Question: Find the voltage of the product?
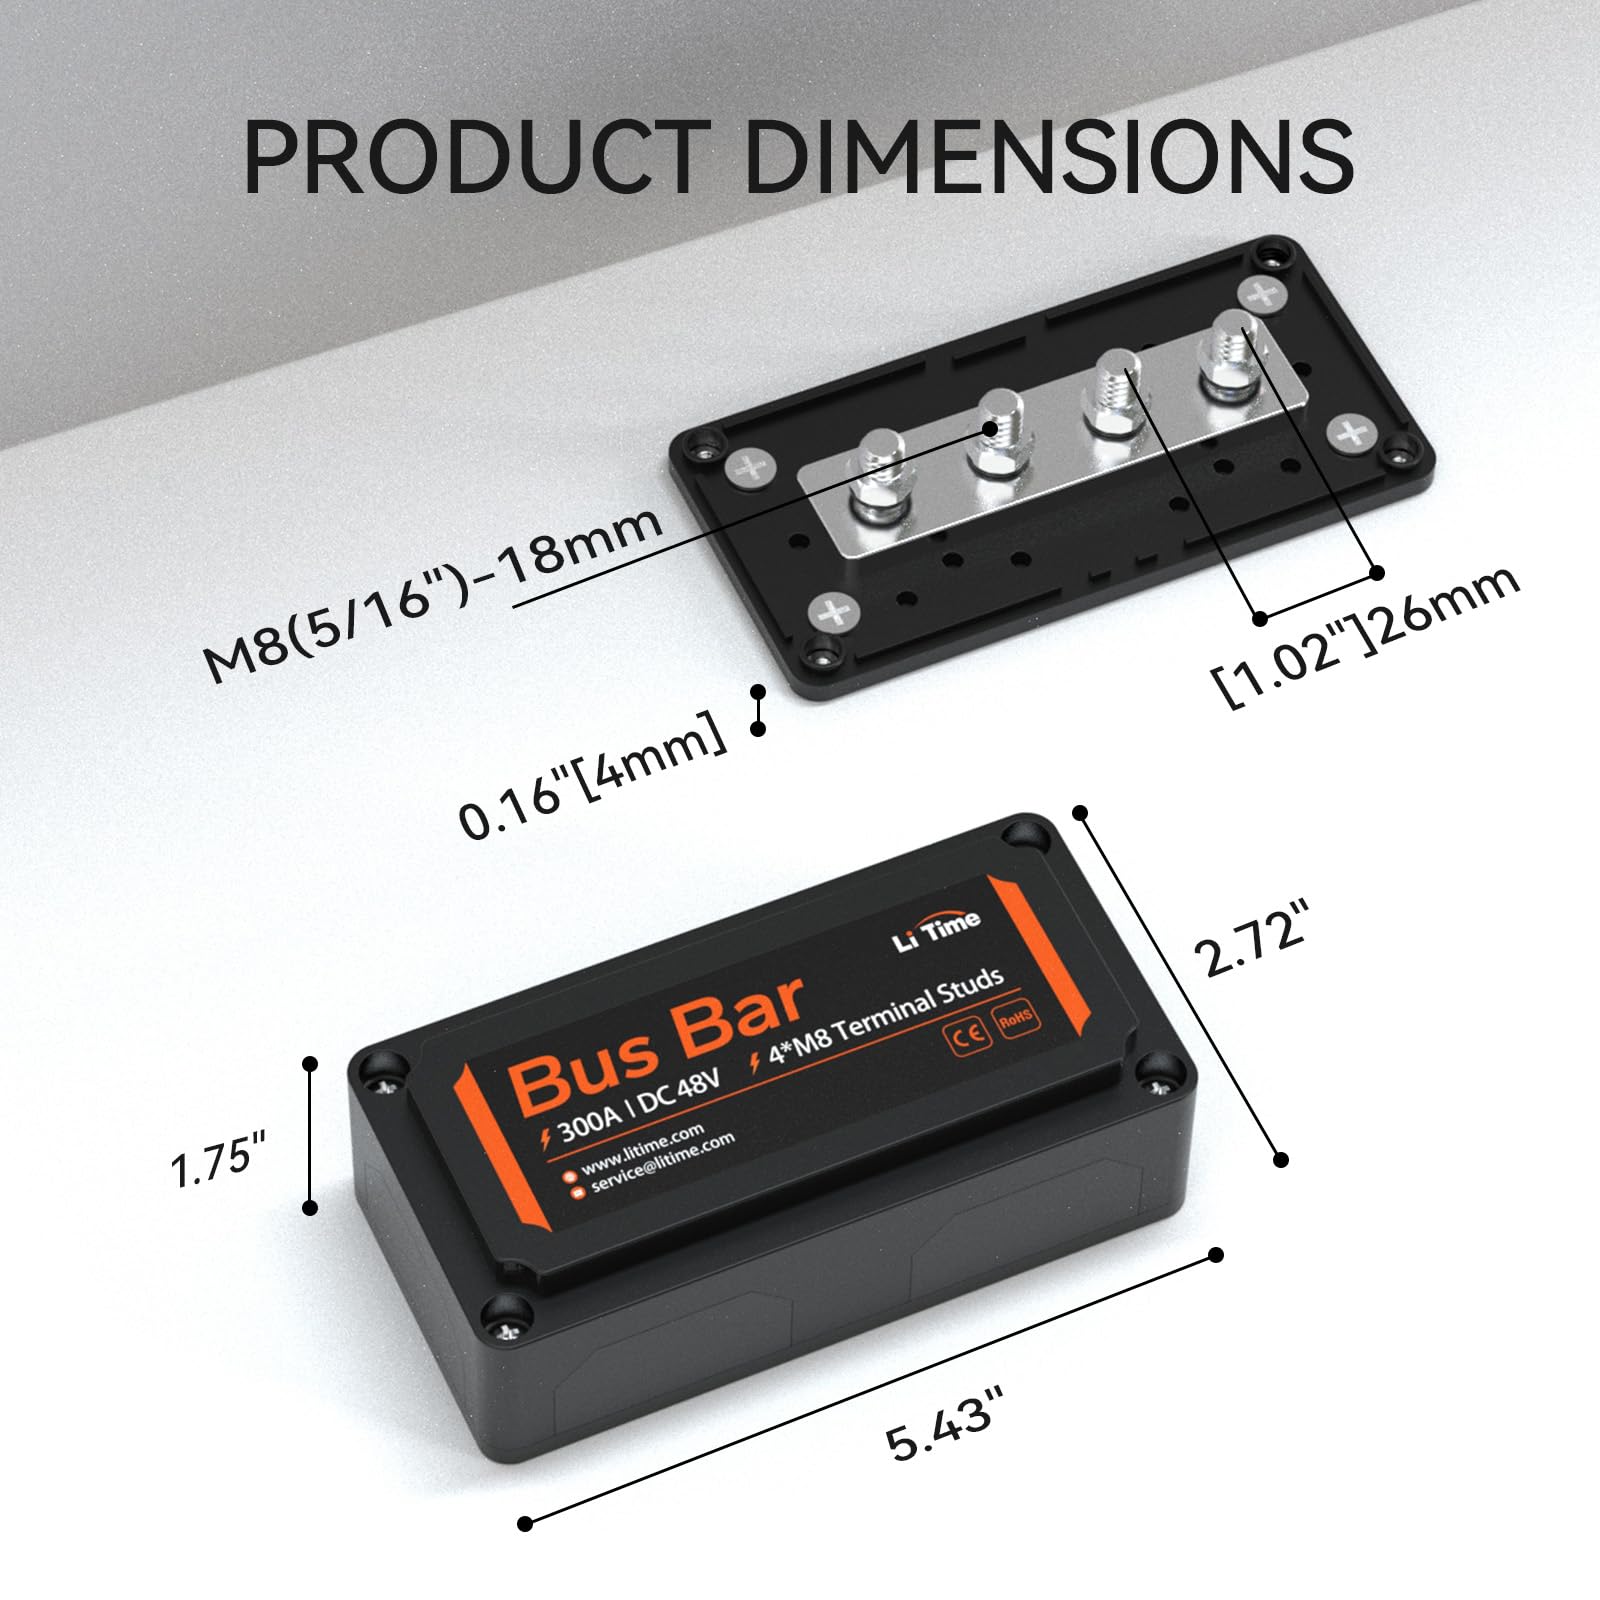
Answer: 48.0 volt